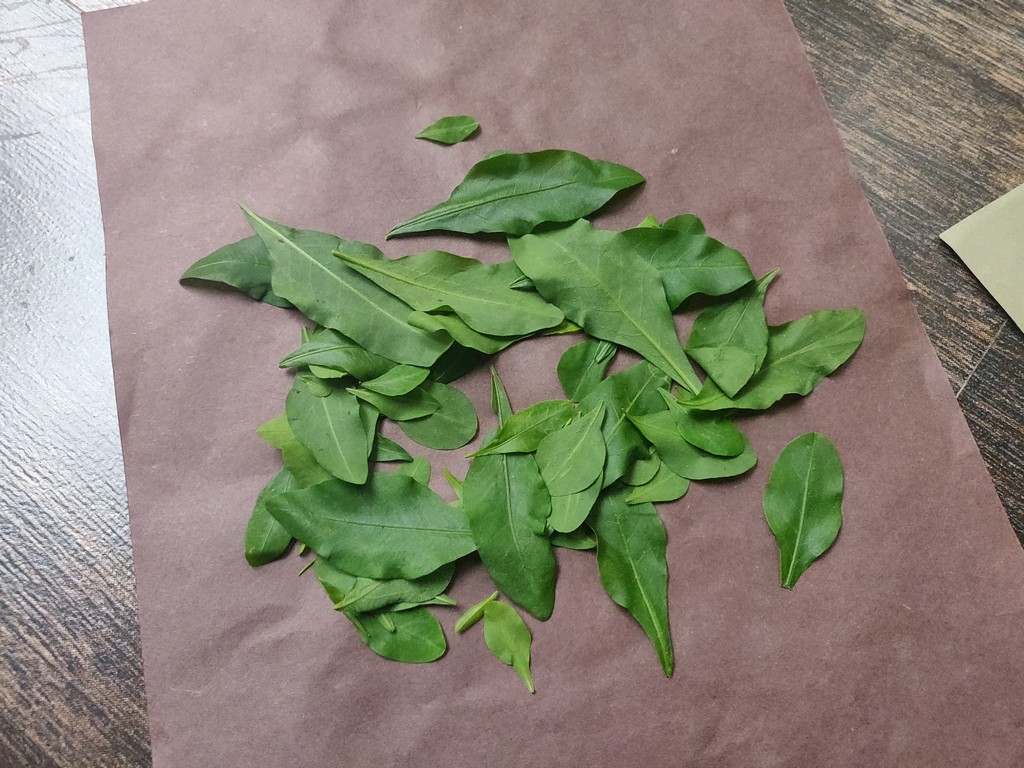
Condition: Healthy
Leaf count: multiple
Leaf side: unknown